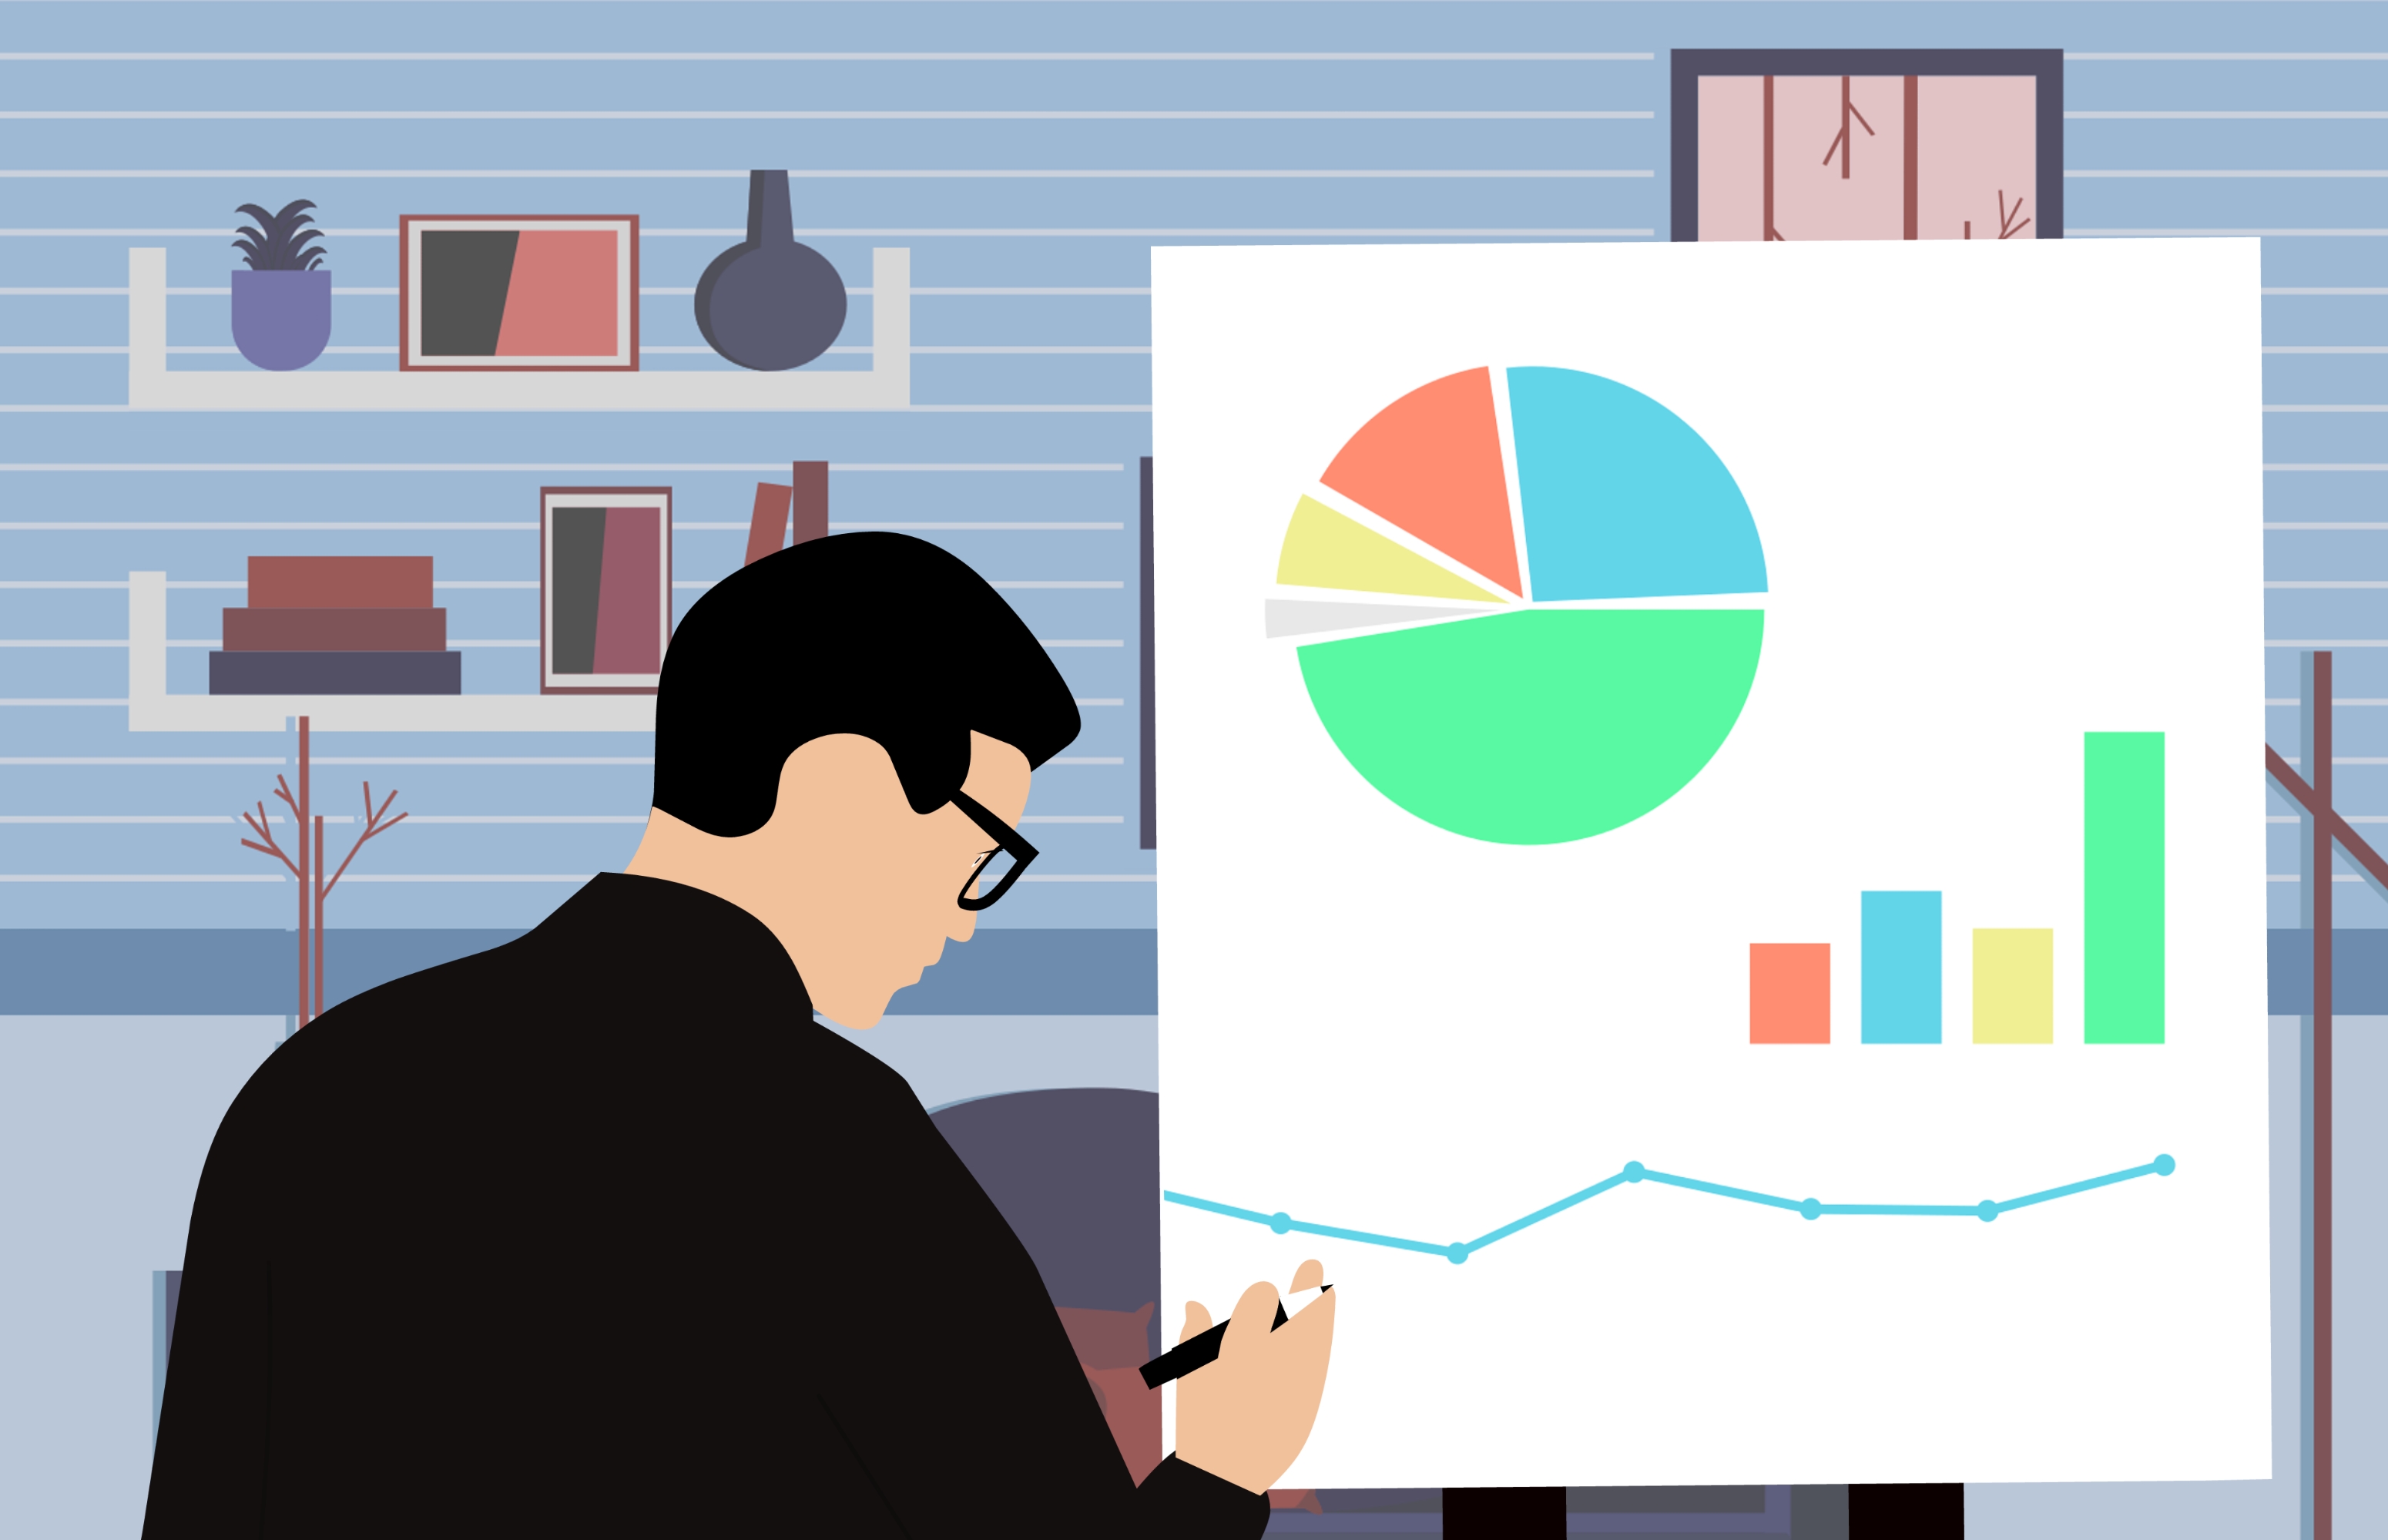
planning, finance, business, presentation, businessman, sales, executive, analyst, chart, growth, pointing, success, manager, man, work, job, cartoon, financial, company, office, progress, corporate, goal, management, report, illustration, graphic design, line, diagram, technology, art, conversation, graphics